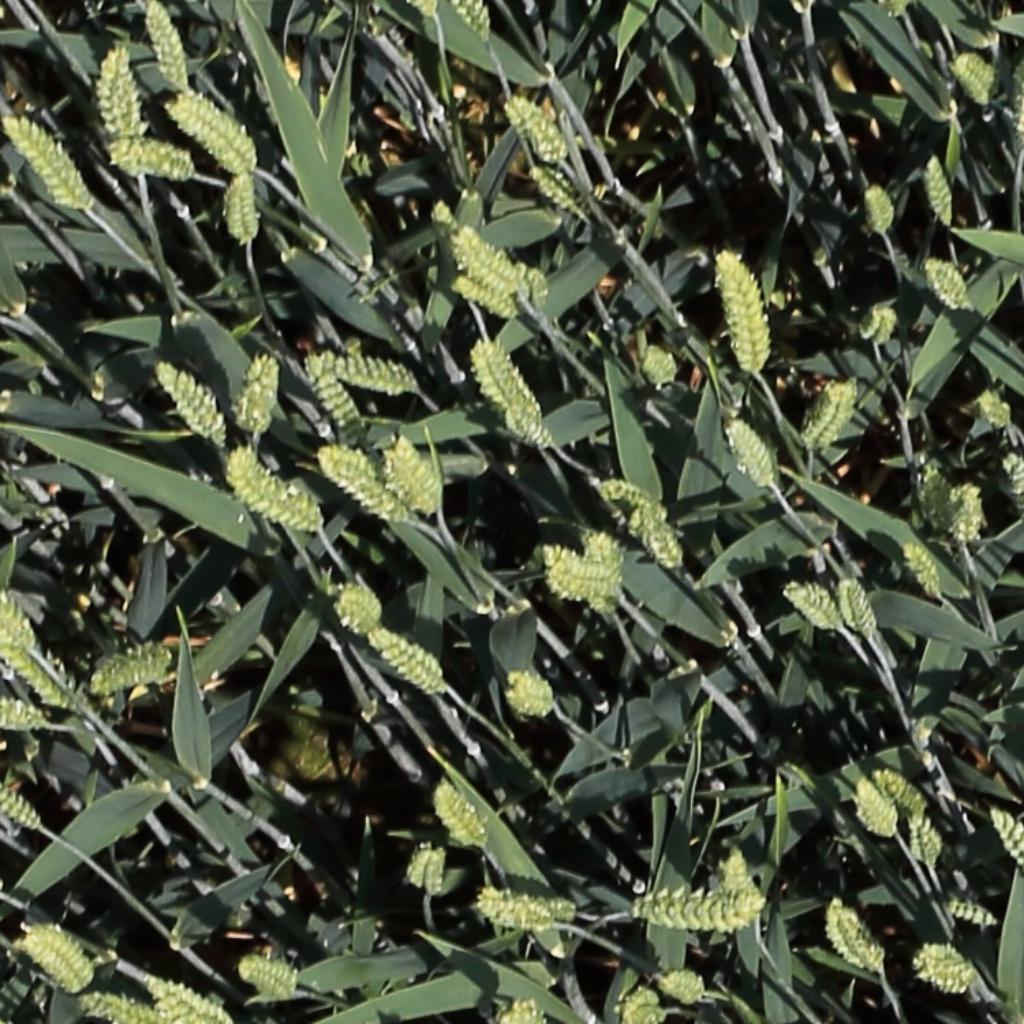
Country: Switzerland
Location: Usask
Wheat development stage: Filling